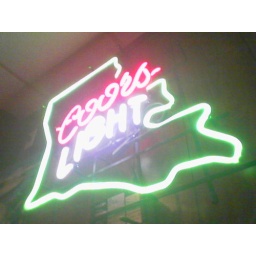
Proof that we're here in Louisiana. This is a neon sign on the wall at restaurant we're at.